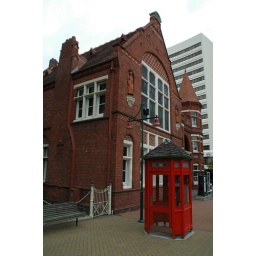
Kick ass red phone booth with kick ass red brick building ... in Christchurch